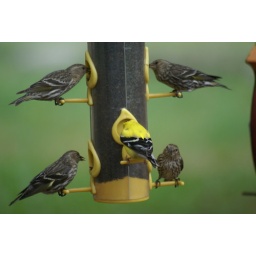
1 male 4 female Gold Finches @ feeder in Tionesta Pa. April 2009